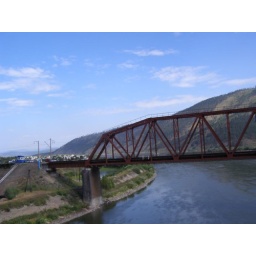
bridge over selenge river